Jake Christiansen (coach)

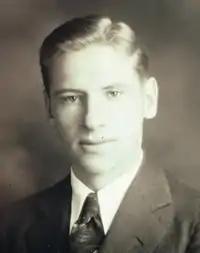

Jacobi Melius Alton Christiansen (February 2, 1900 – January 21, 1992) was an American football and basketball player and coach. He served as the head football coach at Valparaiso University from 1929 to 1940 and at Concordia College in Moorhead, Minnesota from 1941 to 1968, compiling a career college football record of 175–92–15. Christiansen's 1964 Concordia team tied with Sam Houston State in the NAIA National title game. Christiansen is one of the few college football coaches to have coached in a stadium named after himself.